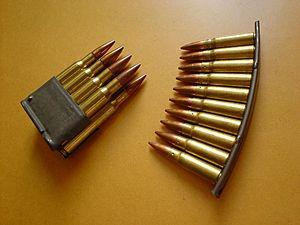
Un magasin est la partie d'une arme à feu où les cartouches sont stockées avant d'être chambrées puis percutées.